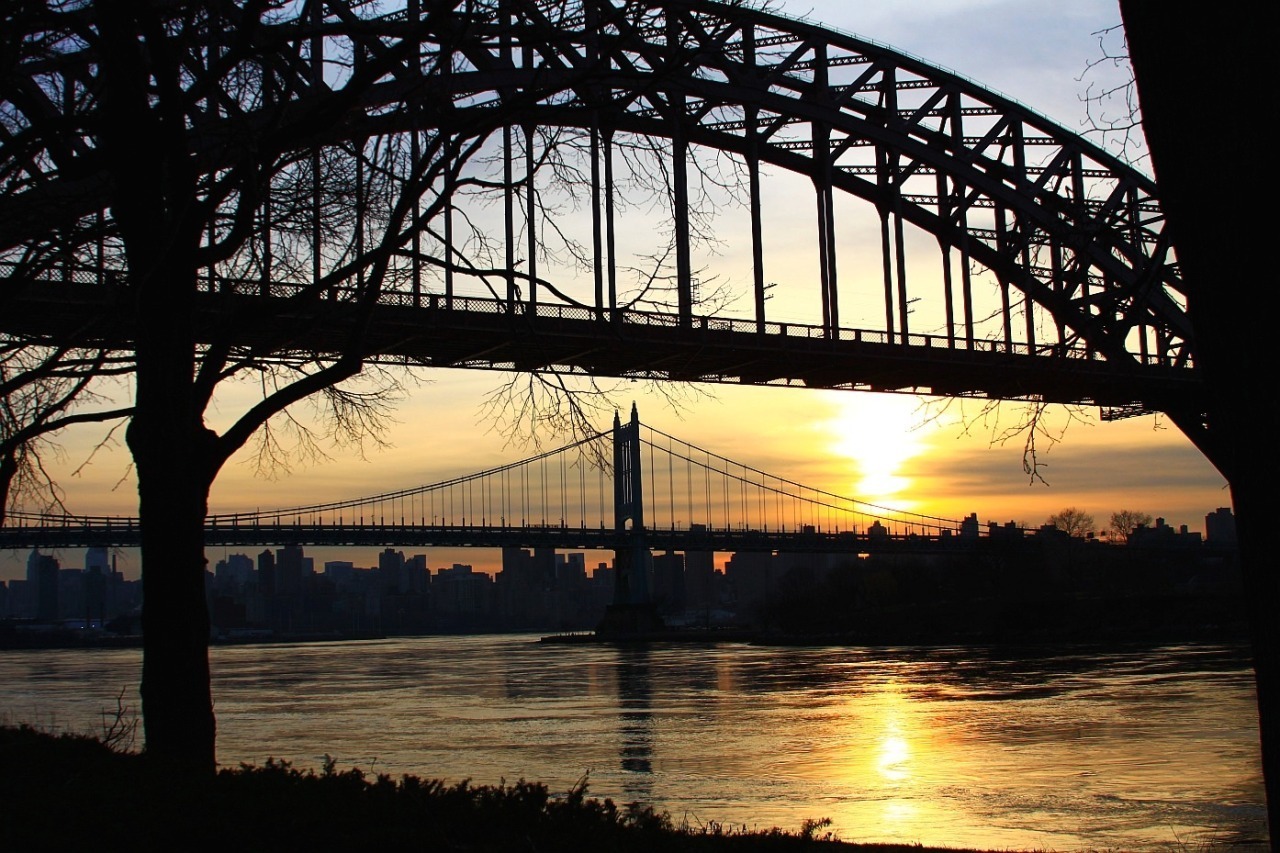
tree, sunrise, sunset, bridge, skyline, sunlight, morning, building, dawn, city, river, dusk, evening, twilight, reflection